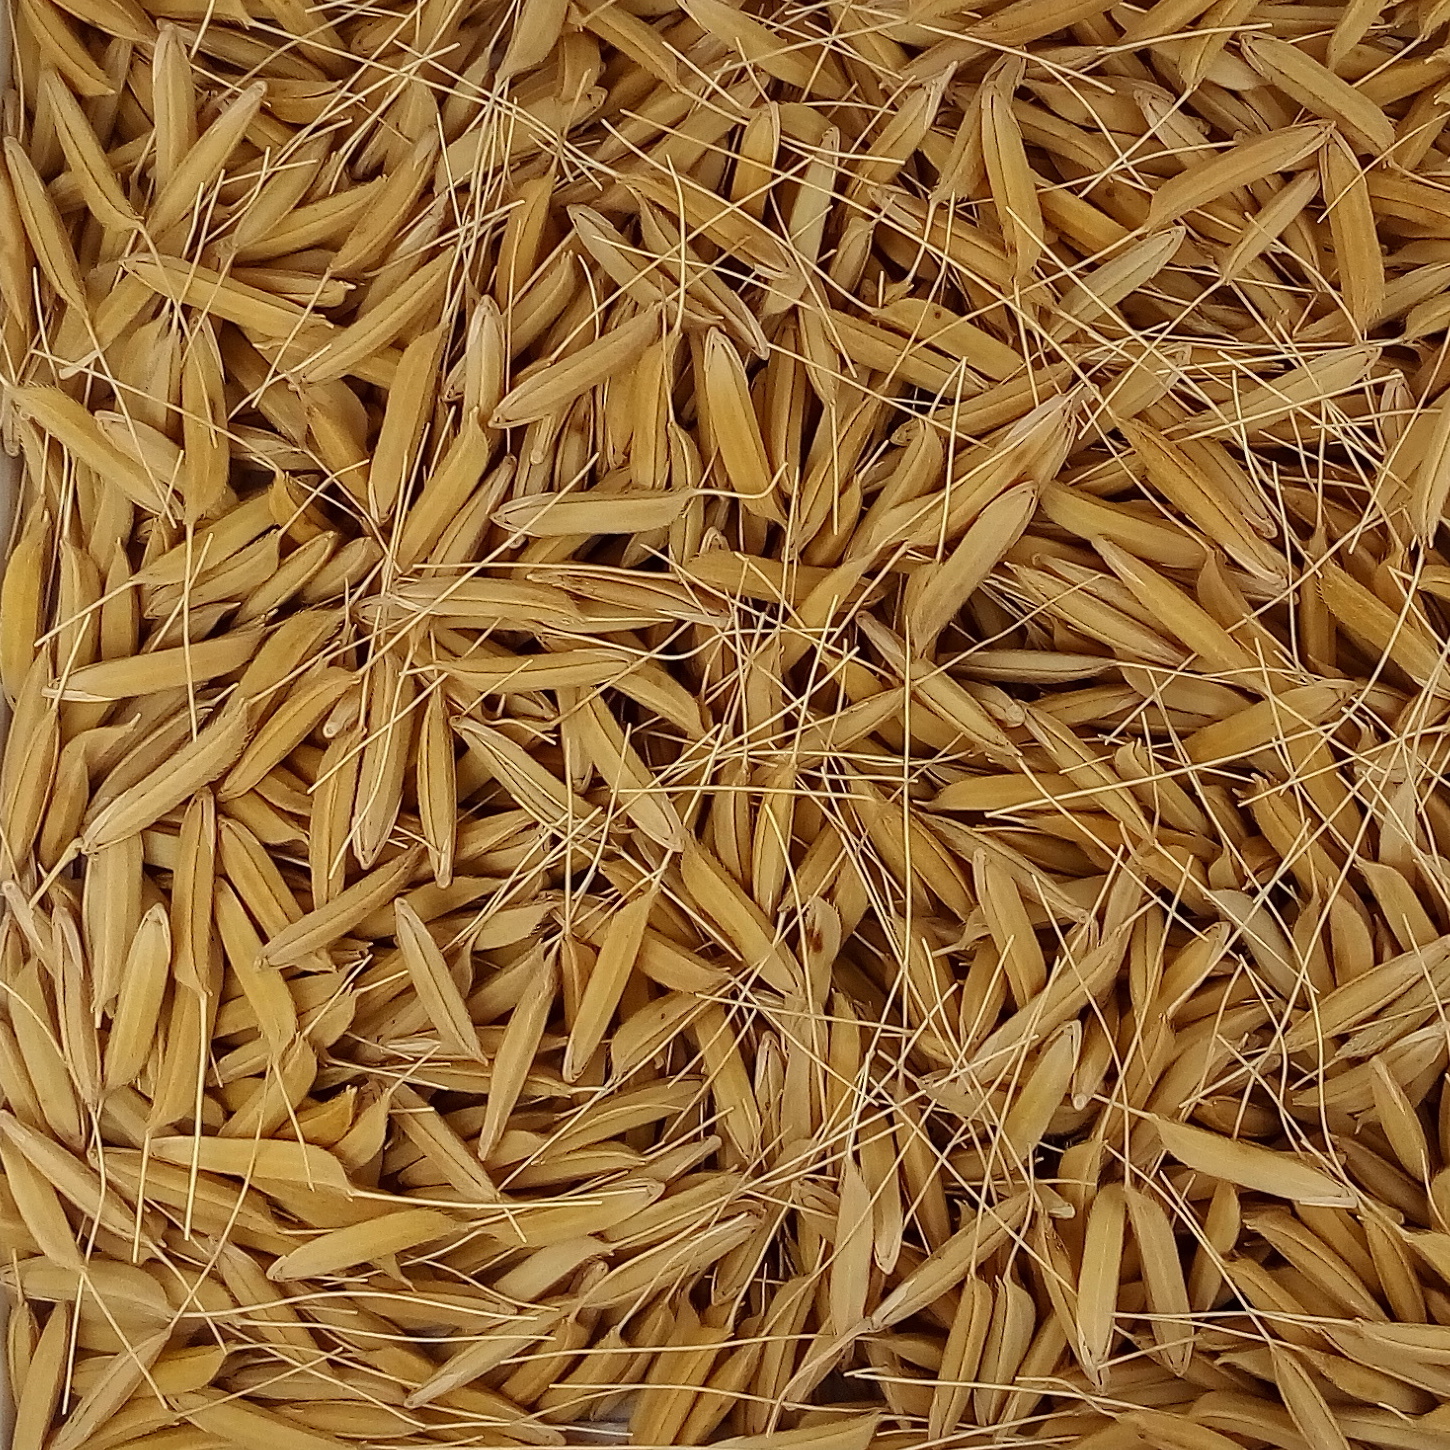
Rice seed variety: 1637